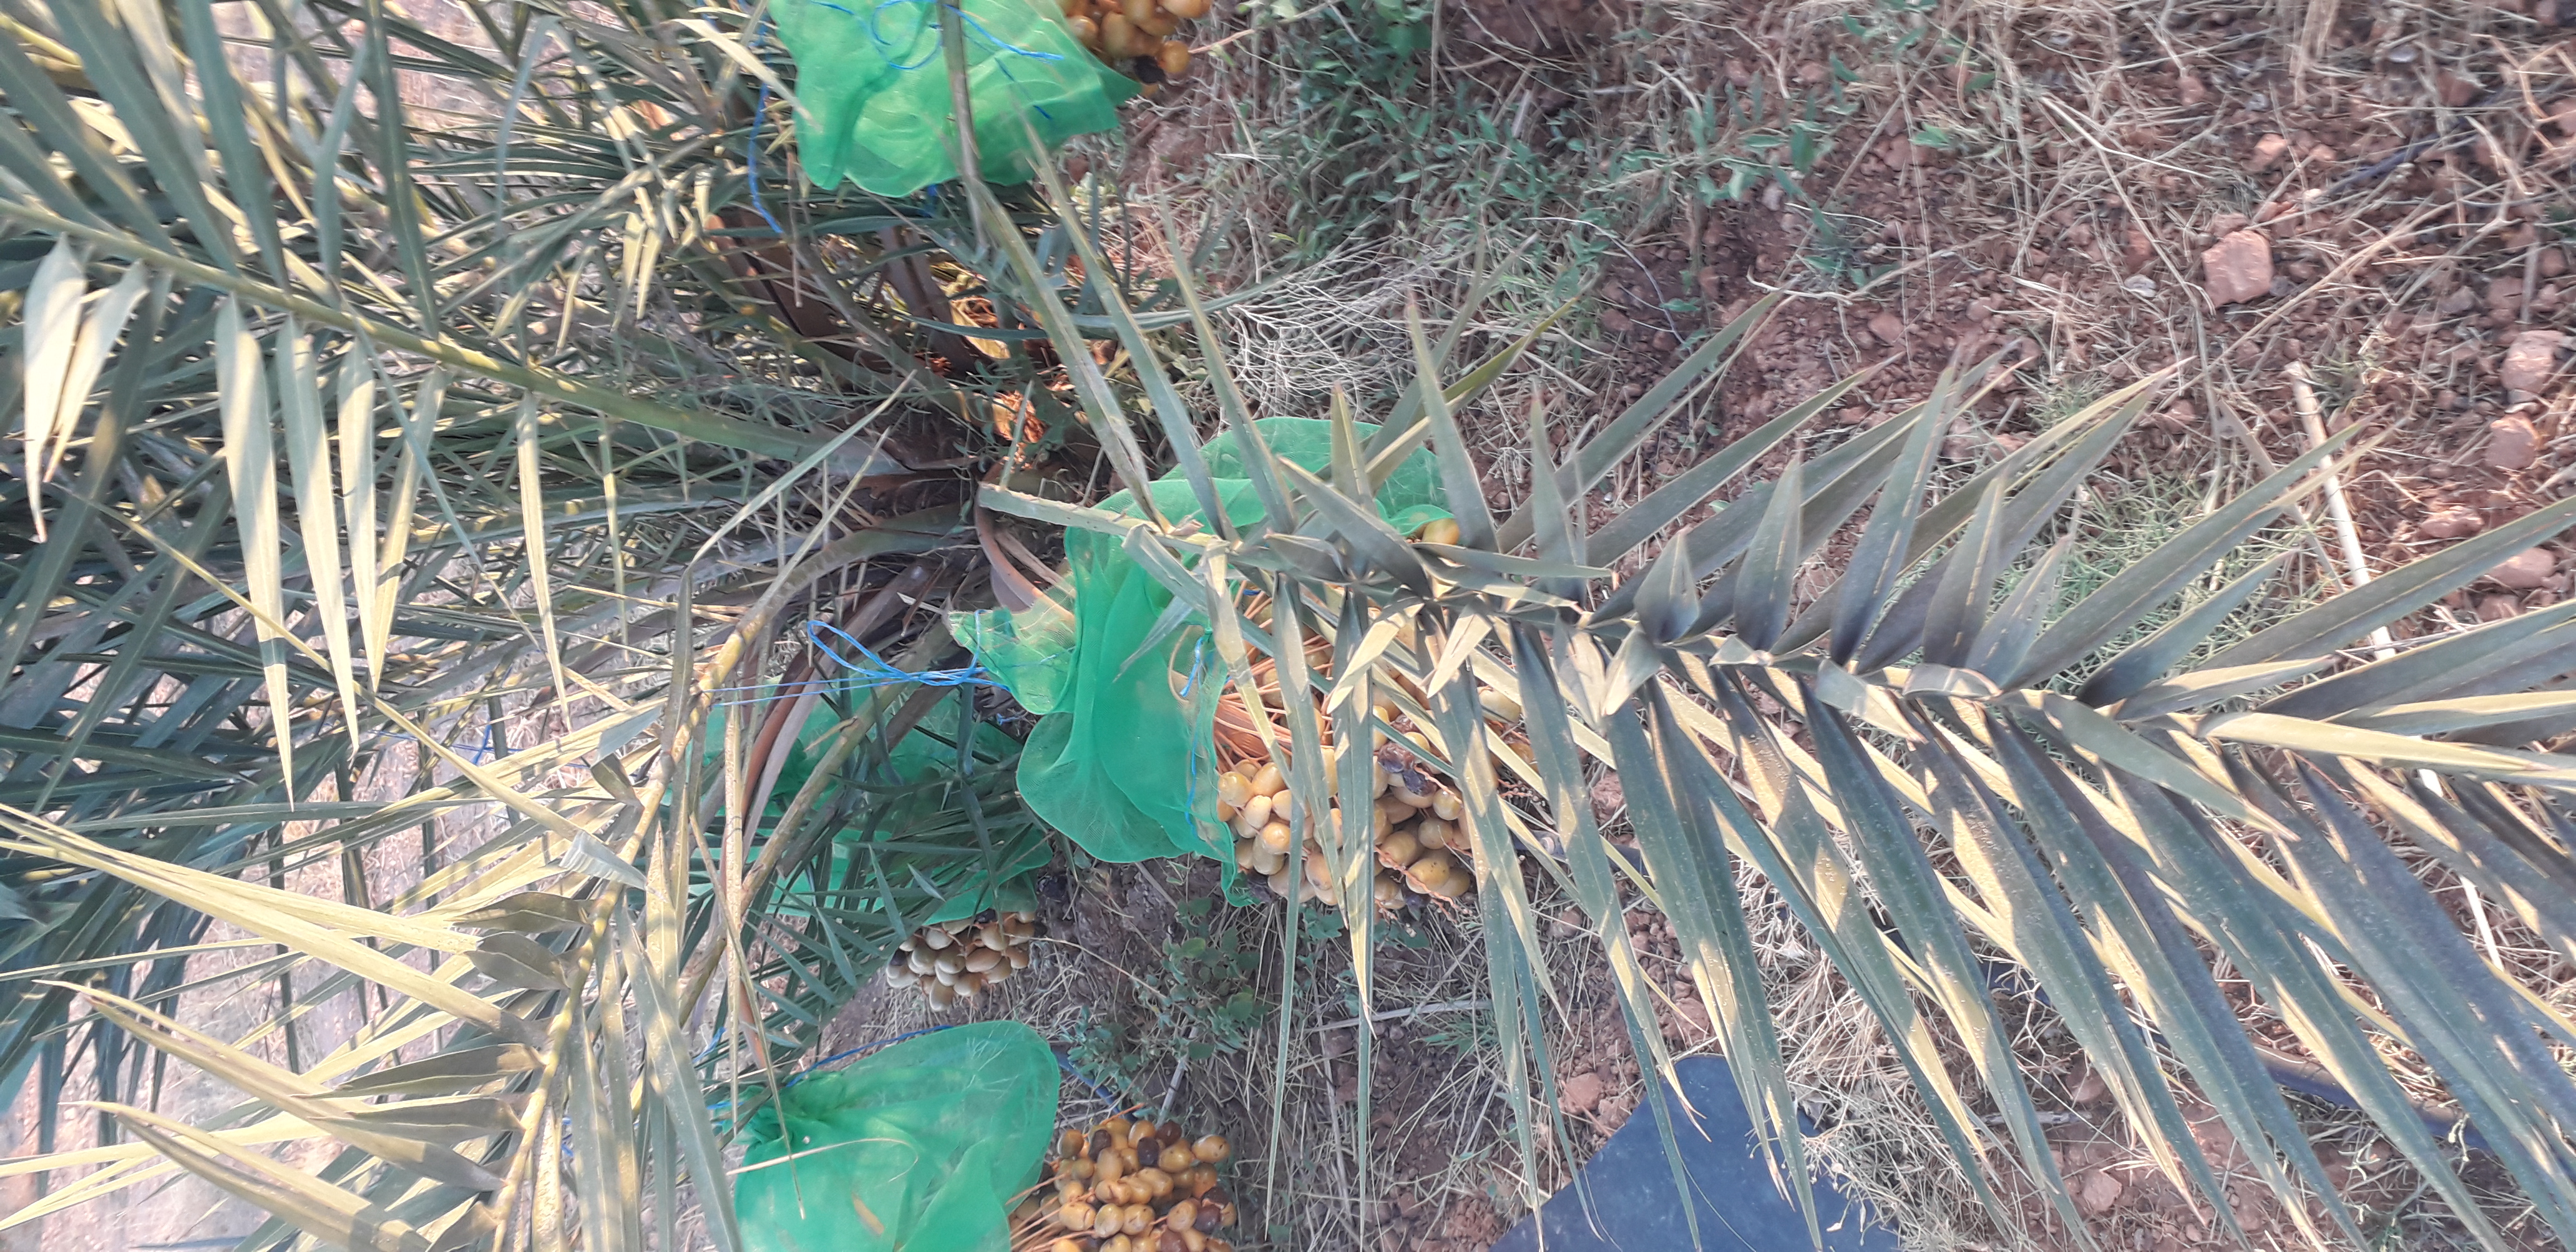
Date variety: Boufagous